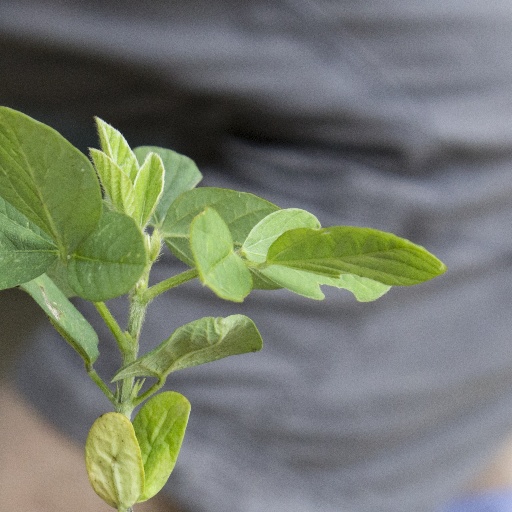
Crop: soybean